Rarichan Enna Pauran

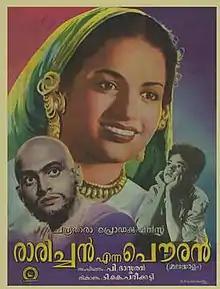
Poster

Rarichan Enna Pauran is a 1956 Indian Malayalam-language film written by Uroob and directed by P. Bhaskaran. The film marks the debut of the noted Malayalam film actor K. P. Ummer. The cast includes Vilasini, Prema, Master Latheef, Padmanabhan and Mrs. K. P. Raman Nair, Abdul Kader Chullickal.